Regression-kriging

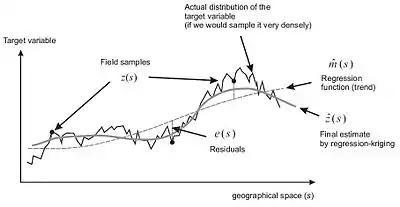
The universal model of spatial variation scheme.

Regression-kriging is an implementation of the best linear unbiased predictor (BLUP) for spatial data, i.e. the best linear interpolator assuming the universal model of spatial variation. Matheron (1969) proposed that a value of a target variable at some location can be modeled as a sum of the deterministic and stochastic components: